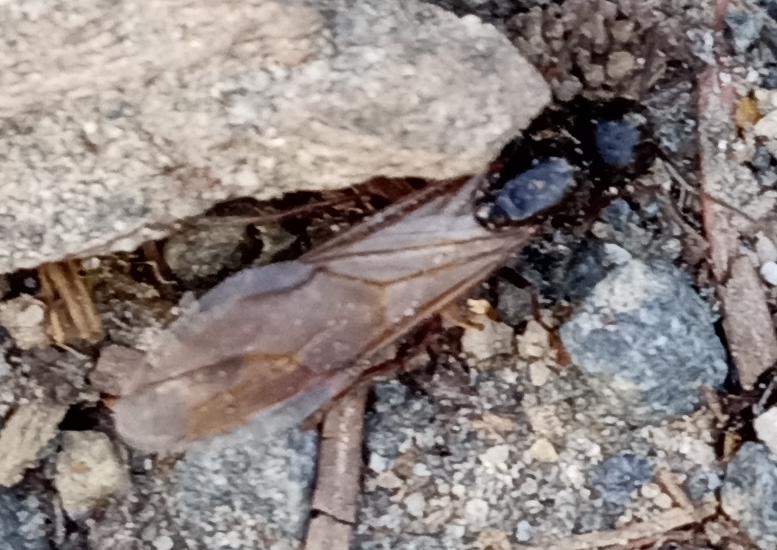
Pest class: non_pest_herbivores